Reliant Scimitar

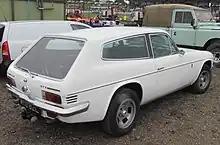
Rear

The SE5 was conceived and ready for the 1968 Motor Show in less than 12 months. For the SE5 John Crosthwaite and his team designed a completely different longer chassis frame, revised suspension, new and relocated fuel tank, a rollover bar, new cooling system, spare wheel mounted in the nose to give increased rear space and a fuel tank. When designing the chassis Crosthwaite worked closely with Ogle body stylist Peter Bailey to modify and refine the prototype.